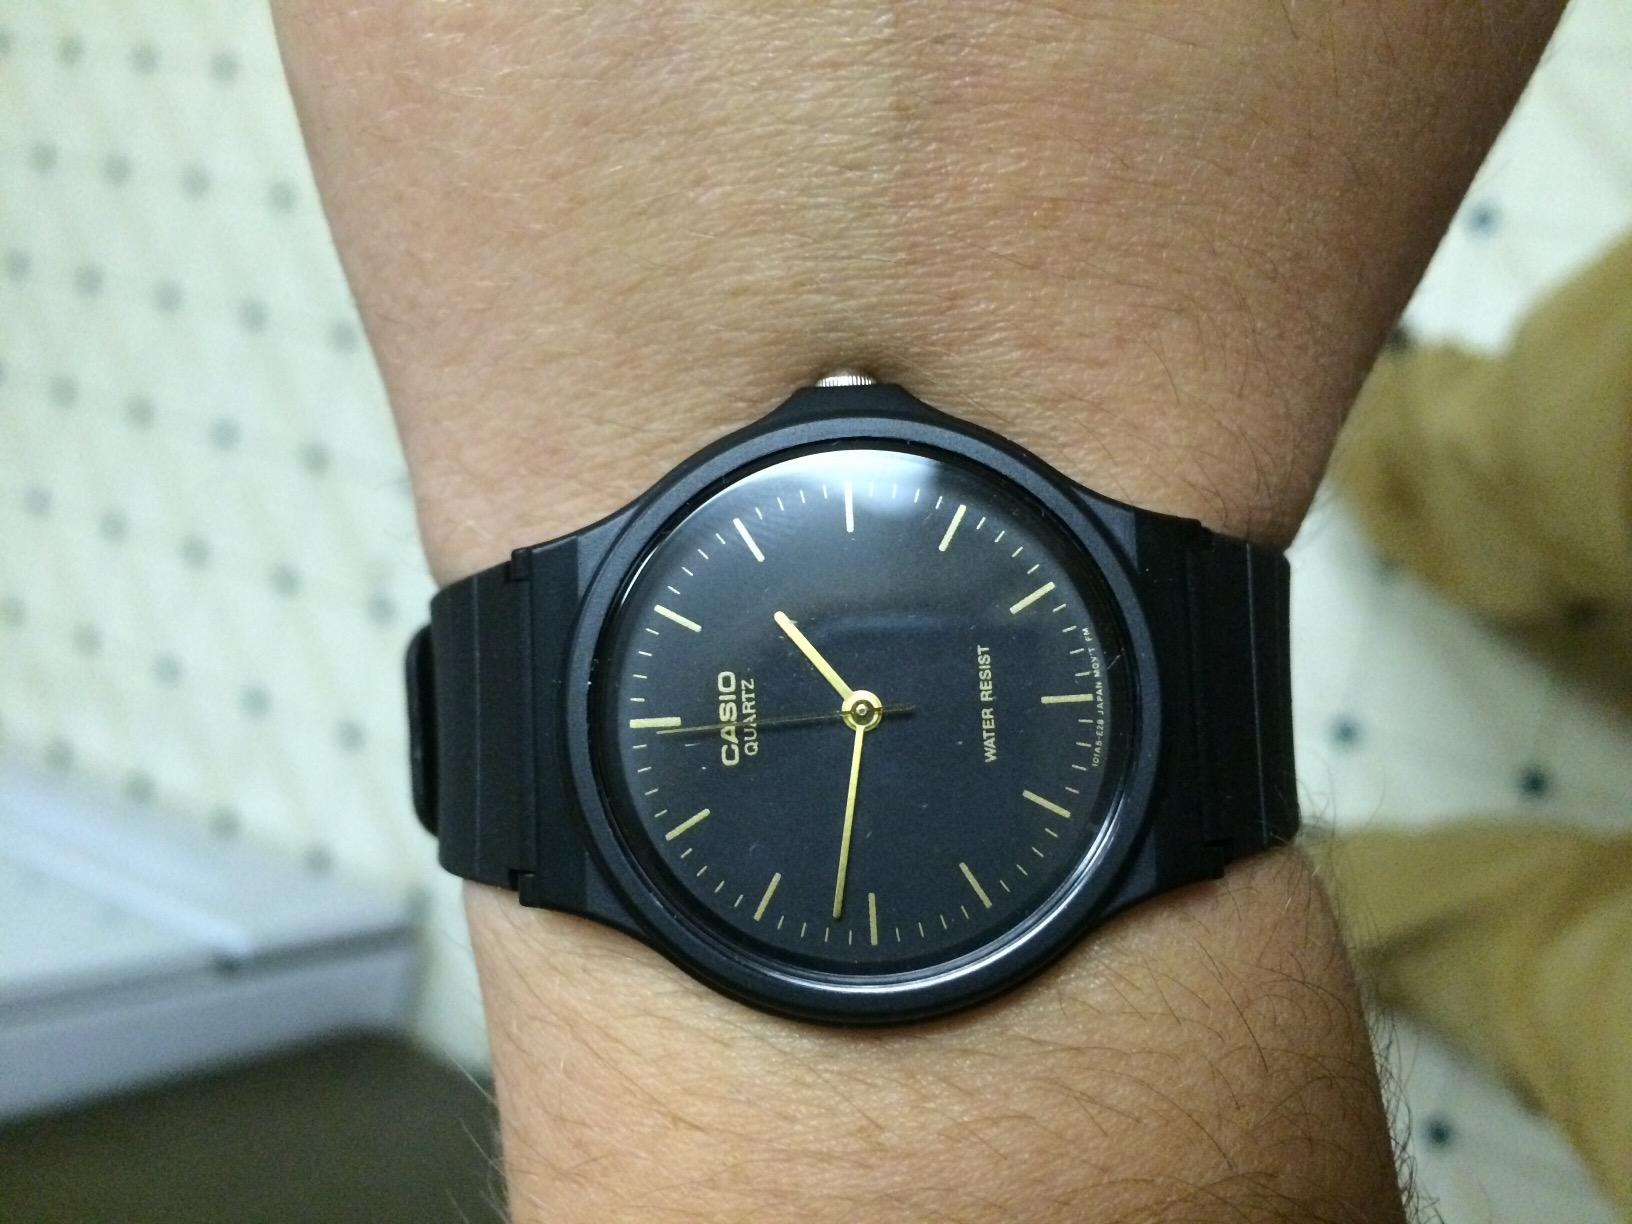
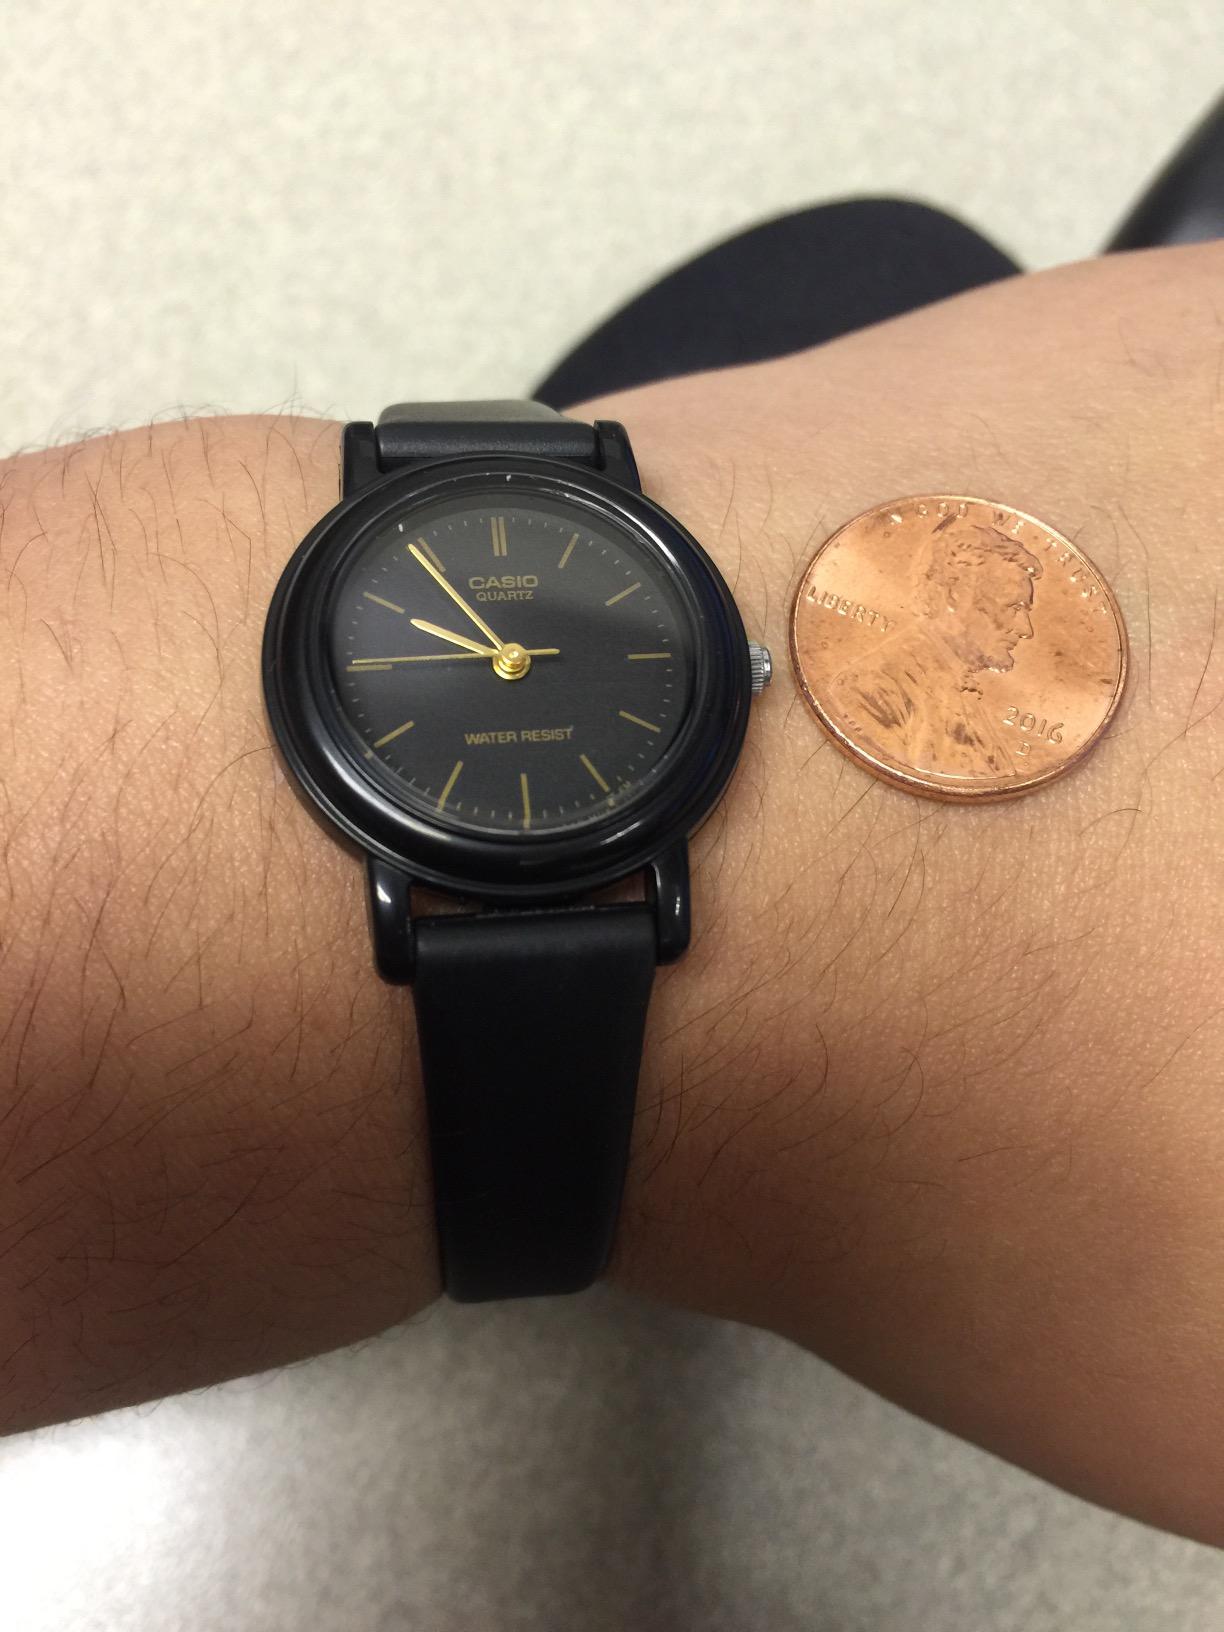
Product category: accessories_watch
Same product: no